Second Show (2022 film)

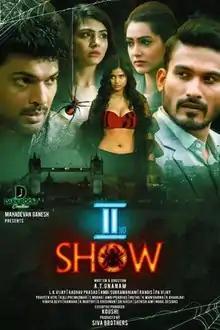

Second Show (theatrically as II Show, is a 2022 Indian-Sri Lankan co-produced bilingual horror thriller film directed by A.T. Gnanam in his directorial debut. It was co-produced by Siva Brothers' Mahadevan Ganesh and Saravanan with Dark Room Creations' Kaushalya Wickramasinghe. The film stars Ajmal Ameer, Pallavi Subhash and Hemal Ranasinghe in lead roles with Vidya Pradeep, Akshata Sonawane and Pooja Mondal in supporting roles.